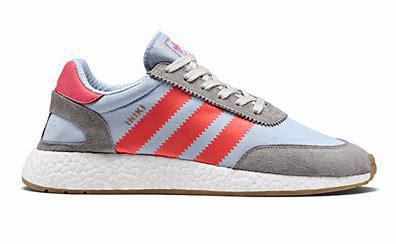
Brand: Adidas
Model: Iniki Runner